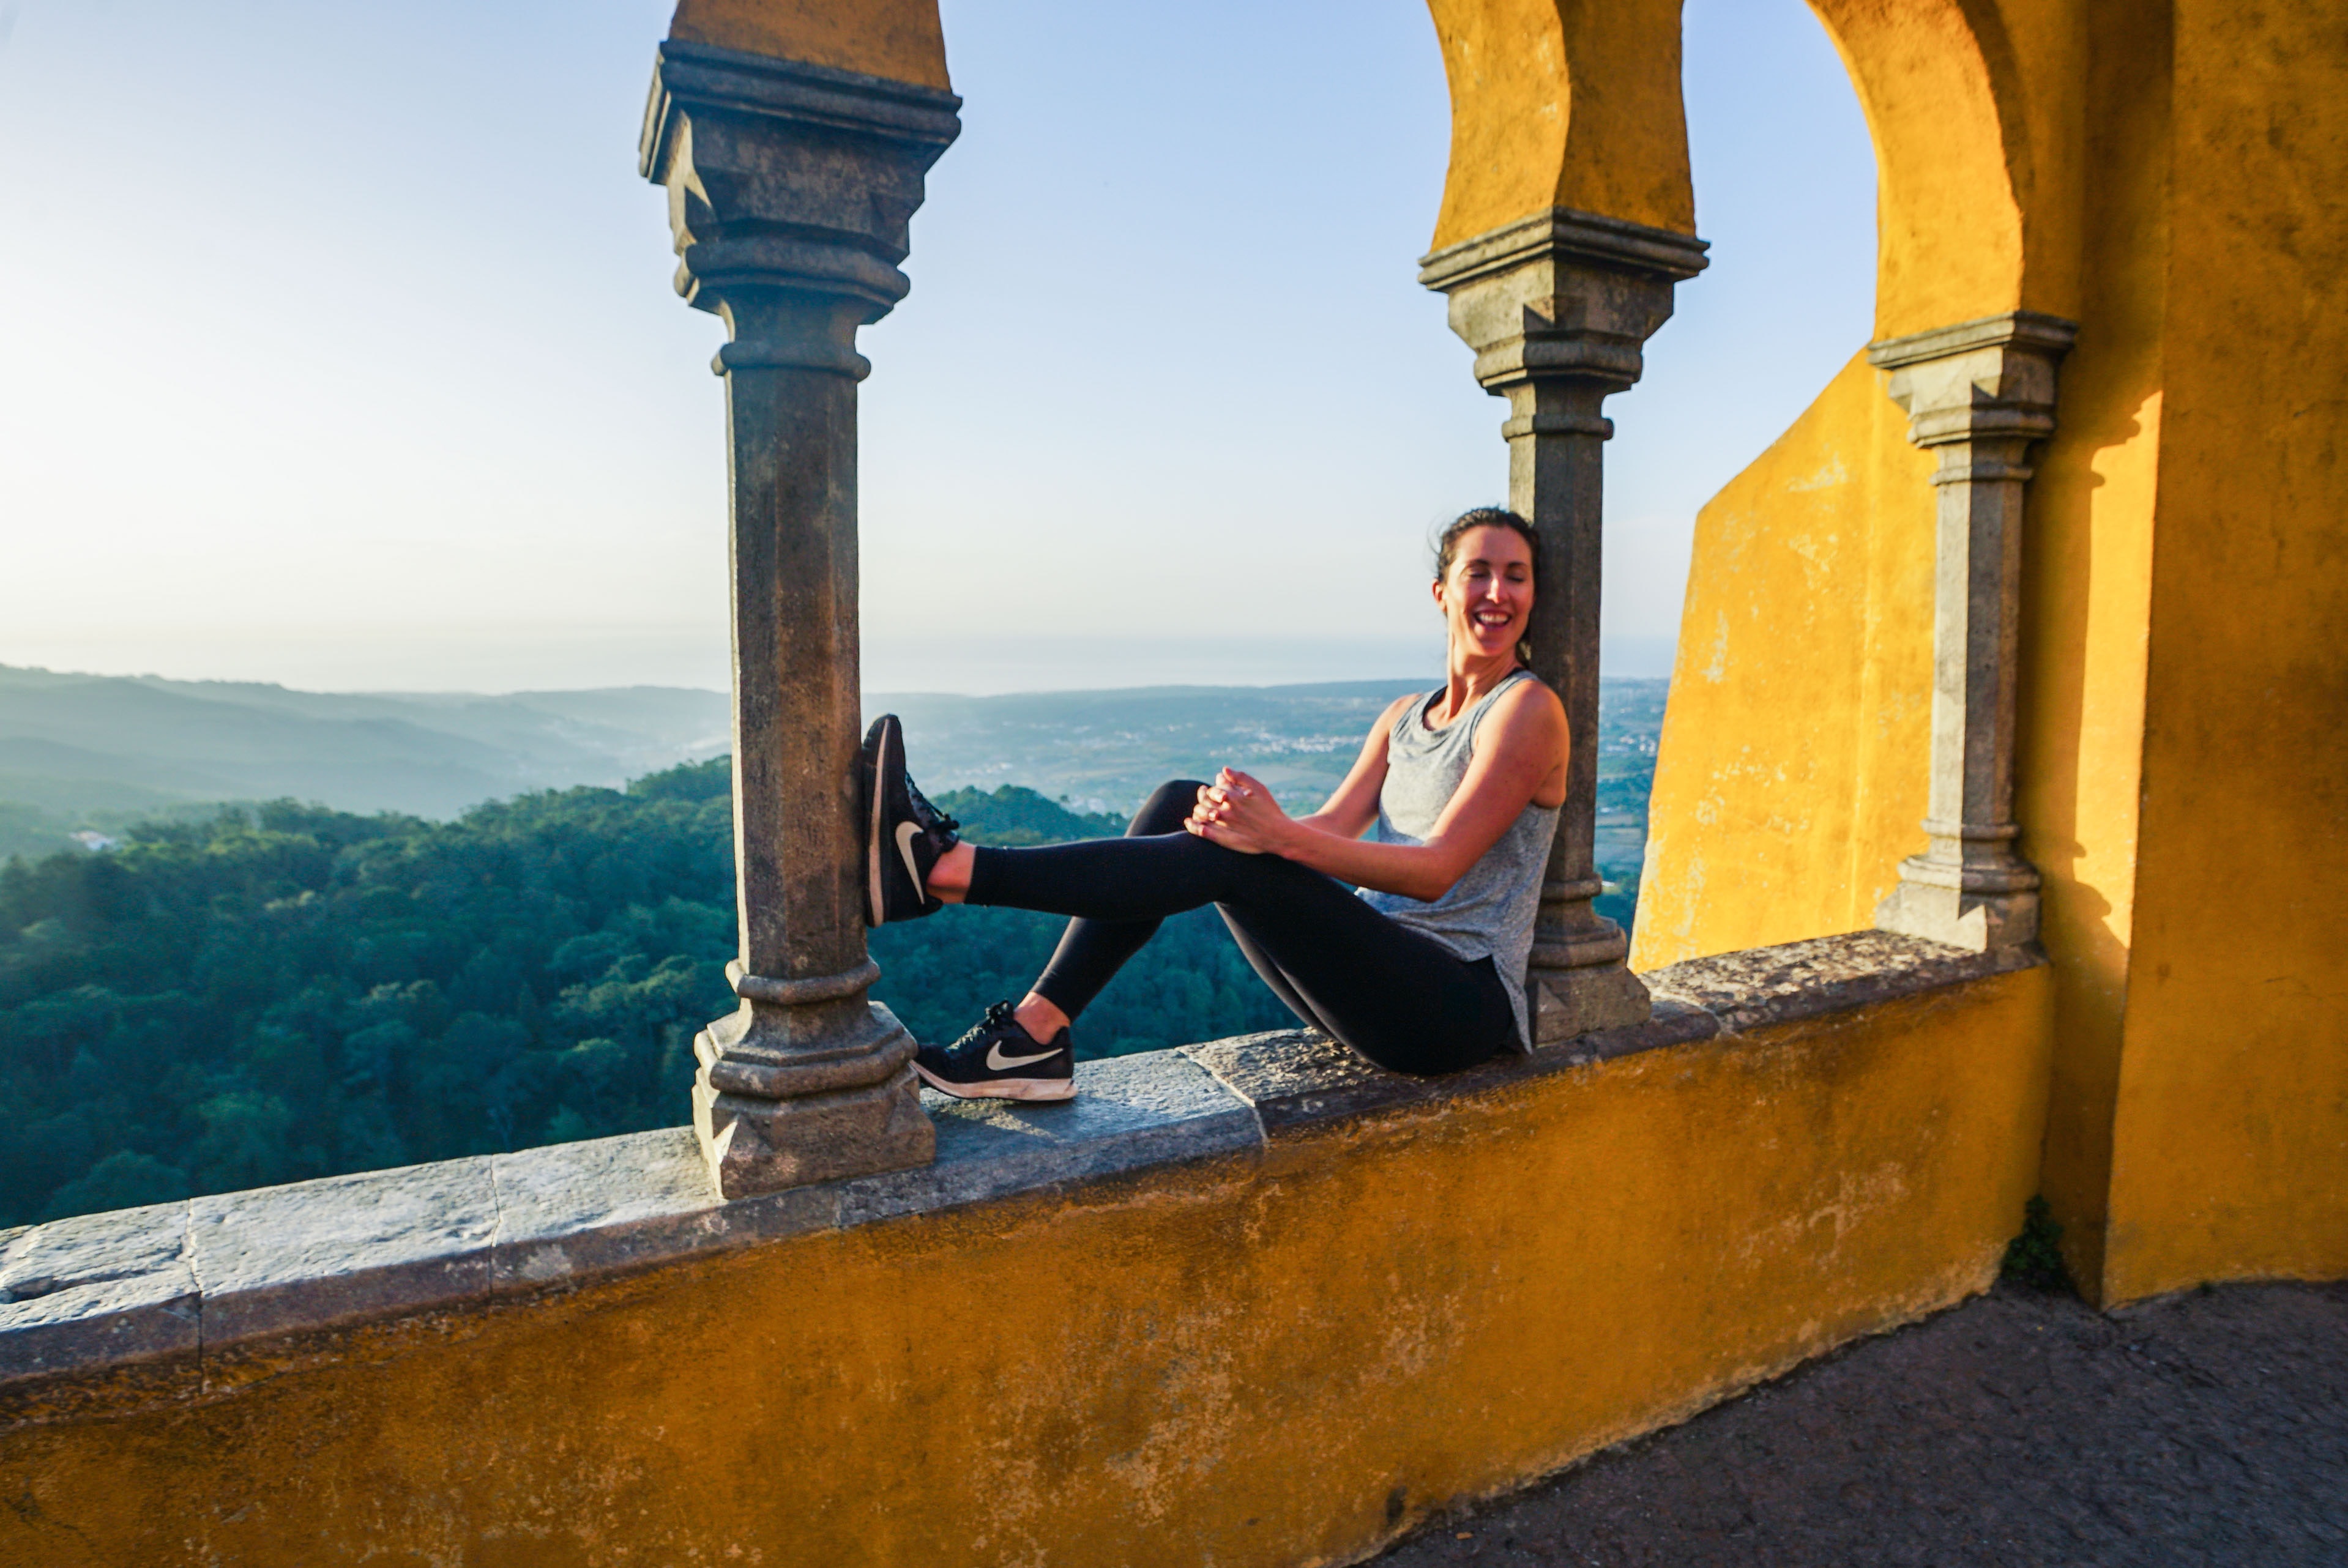
sky, vacation, tourism, leisure, girl, travel, recreation, fun